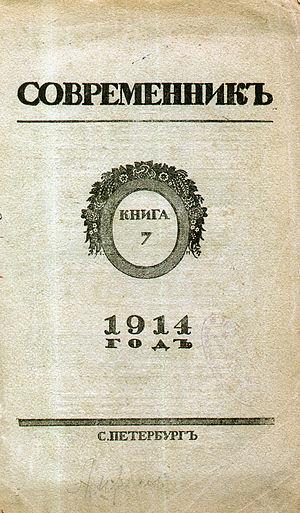
Le Contemporain est une revue mensuelle « de littérature, de politique, de science, d'histoire, d'art et de société » publiée de 1911 à 1915 à Saint-Pétersbourg. Les principaux rédacteurs étaient Alexandre Amfiteatrov et Nicolas Soukhanov.